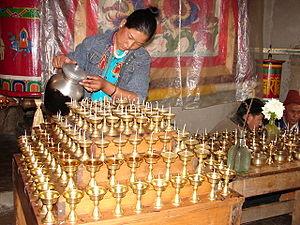
La lampe est un objet destiné à produire de la lumière, généralement polychromatique.